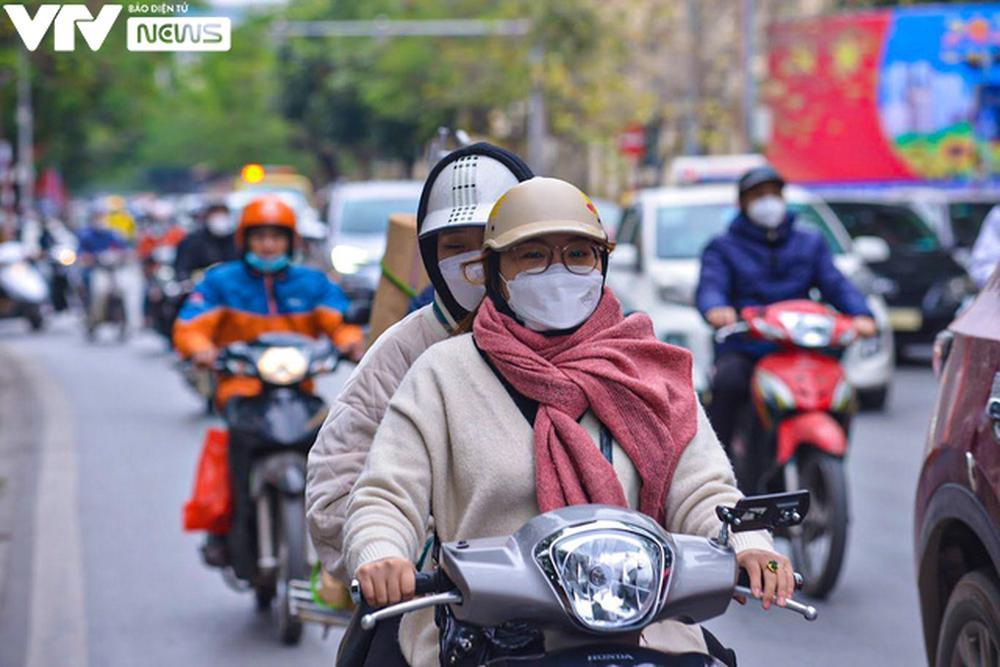
có một cặp đôi đang đèo nhau đi xe máy trên đường